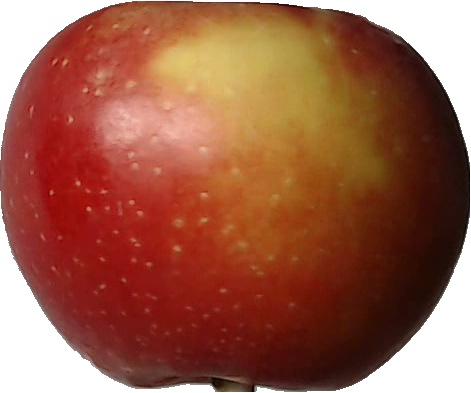
Label: apple_braeburn_1